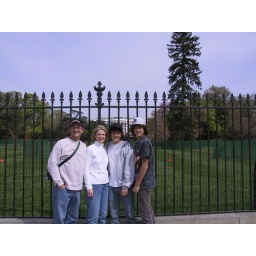
family in front of white house